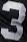
Number: 3